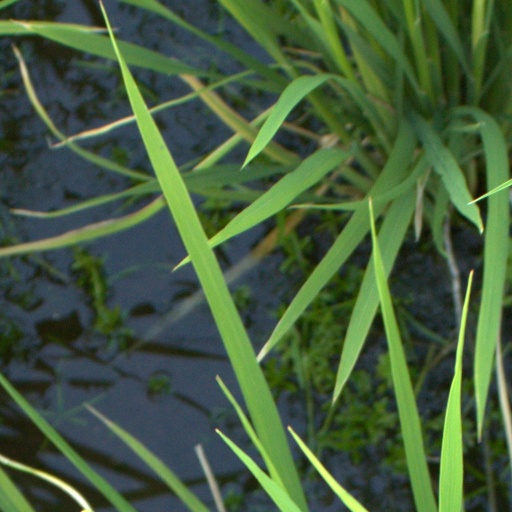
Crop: rice